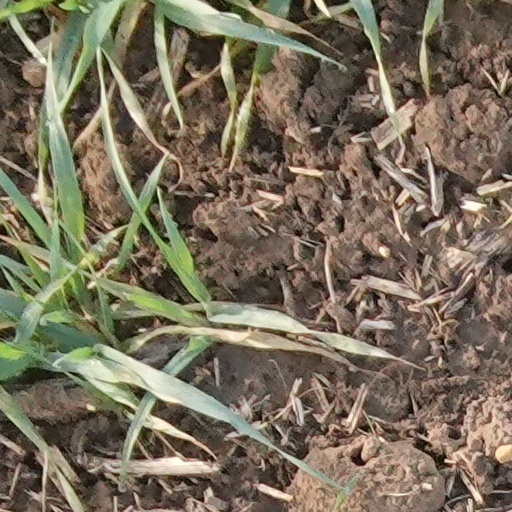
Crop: wheat